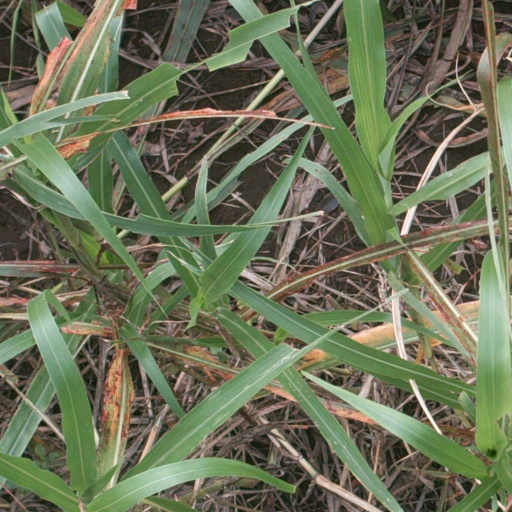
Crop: sorghum